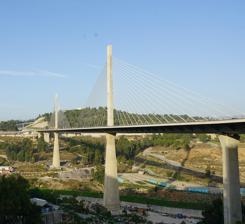
Building: Salah Bey Viaduct
Country: Algeria
Year built: 2014
Bridge in Constantine, Algeria Salah Bey Viaduct Coordinates 36°21′26″N 06°36′51″E / 36.35722°N 6.61417°E / 36.35722; 6.61417 Crosses Gorge valley of the Rhumel River Locale Constantine , Algeria Official name جسر صالح باي Other name(s) Viaduc Salah Bey Maintained by Direction Des Travaux Publics de la wilaya de Constantine Characteristics Design Multiple-span cable-stayed viaduct bridge Material Concrete , steel Total length 1,119 m (3,671 ft ) Width 27.34 m (89.7 ft) Height 130 m (430 ft) (max pylon above ground) Longest span 245 m (804 ft) No. of spans 204 m (669 ft) Piers in water 80 m (260 ft) Clearance below 270 m (890 ft) Design life 120 years History Designer COWI A/S , Engineering; Dissing+Weitling , Architect and Design/Build consultant Constructed by Andrade Gutierrez Construction start 15 September 2010 ; 14 years ago ( 2010-09-15 ) Construction cost bb Opened 26 July 2014 @ 09:00 hrs Inaugurated 16 April 2014 ; 10 years ago ( 2014-04-16 ) Statistics Toll Free Location The Salah Bey Viaduct ( Arabic : جسر صالح باي ), is a cable-stayed bridge that spans the gorge valley of the Rhumel River in Constantine , North East Algeria is named after Salah Bey whose rule of the city (1771-1797) was marked by major urban works, This viaduct is already considered the "eighth wonder" of the city with seven bridges. With a length of 1119m, the viaduct has a futuristic design, which modernized the urban configuration of the city. Characteristics The Salah Bey Viaduct is the eighth bridge in Constantine, the longest with 756 meters for the main viaduct and 4.3 kilometers, counting the connections and accesses. Resting on eight shrouds and culminating at 130 meters. Connections The Viaduct Salah Bey was extended and connected with the  A1 Algeria East–West Highway by two sides (North and  South ). Inauguration The Salah Bey Bridge was inaugurated on July 26, 2014, by Prime Minister Abdelmalek Sellal , named after the governor of Constantine Salah Bey from 1771 to 1792. Inauguration Plaque Side view of the Viaduct By Night See also Transport portal Engineering portal Roads portal Architecture portal List of longest cable-stayed bridge spans List of bridges by length List of highest bridges in the world List of tallest bridges in the world Pont de Normandie Baluarte Bridge Sidi Rached Viaduct Bab El Kantra Bridge Sidi M'Cid Bridge Mellah Slimane Bridge References